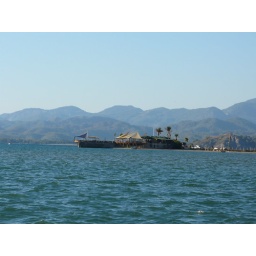
All day boat trip from Fethiye - view accross to the Sat Beach club in Calis beach from our boat